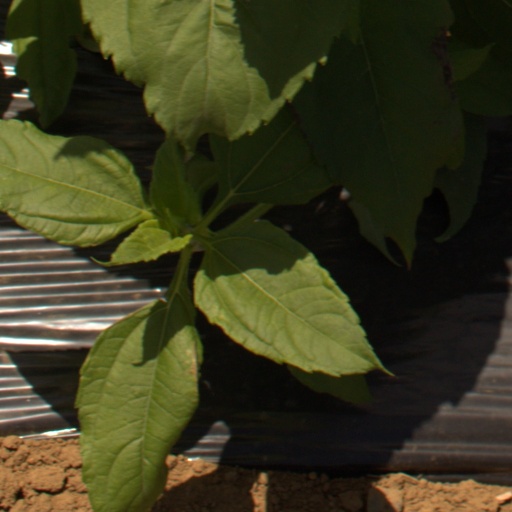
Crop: Jerusalem artichoke